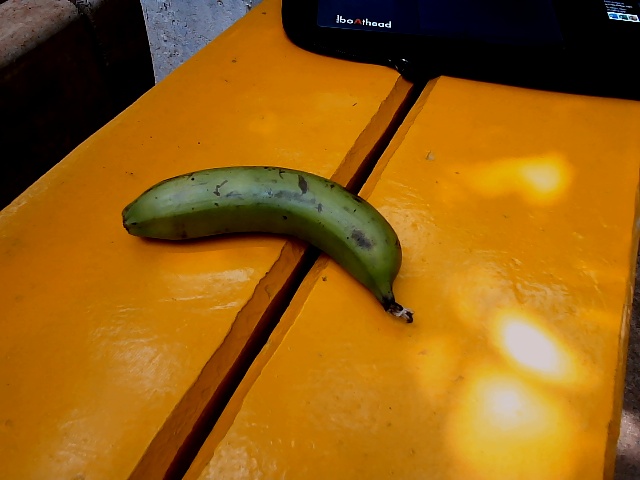
Label: Raw_Banana